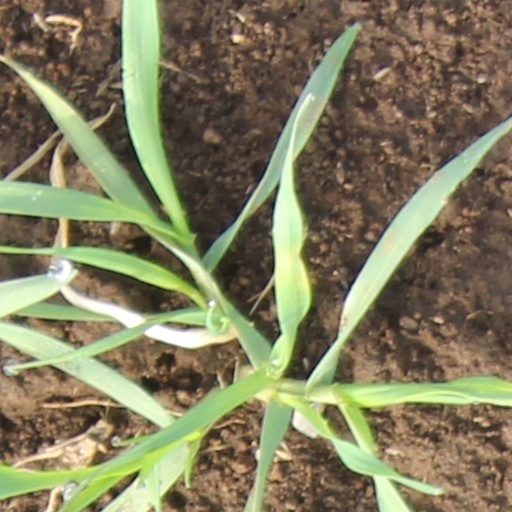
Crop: wheat